Inoceramus

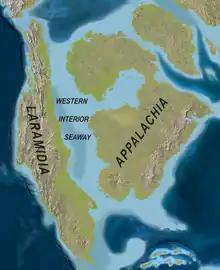
The Western Interior Seaway that covered North America during the Cretaceous

Species of "Inoceramus" had a worldwide distribution during the Cretaceous and Jurassic periods (from 189.6 to 66.043 Ma). Many examples are found in the Pierre Shale of the Western Interior Seaway in North America. "Inoceramus" can also be found abundantly in the Cretaceous Gault Clay that underlies London. Other locations for this fossil include Vancouver Island, British Columbia, Colombia (Hiló Formation, Tolima and La Frontera Formation, Boyacá, Cundinamarca and Huila).